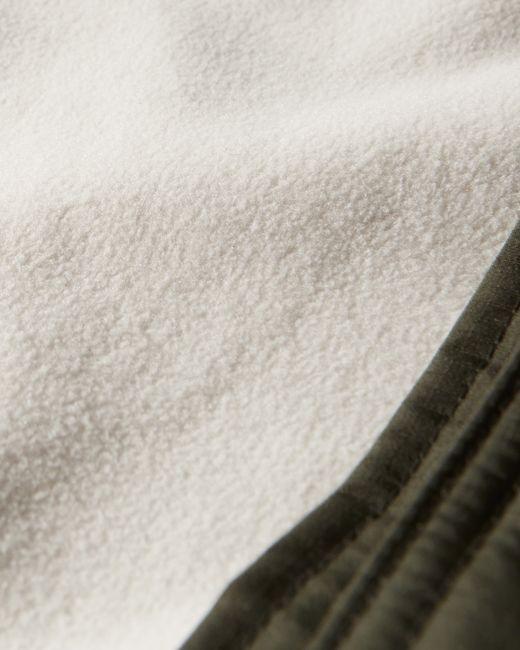
Weißer Fleece warmer Winter gemütlicher Wurf